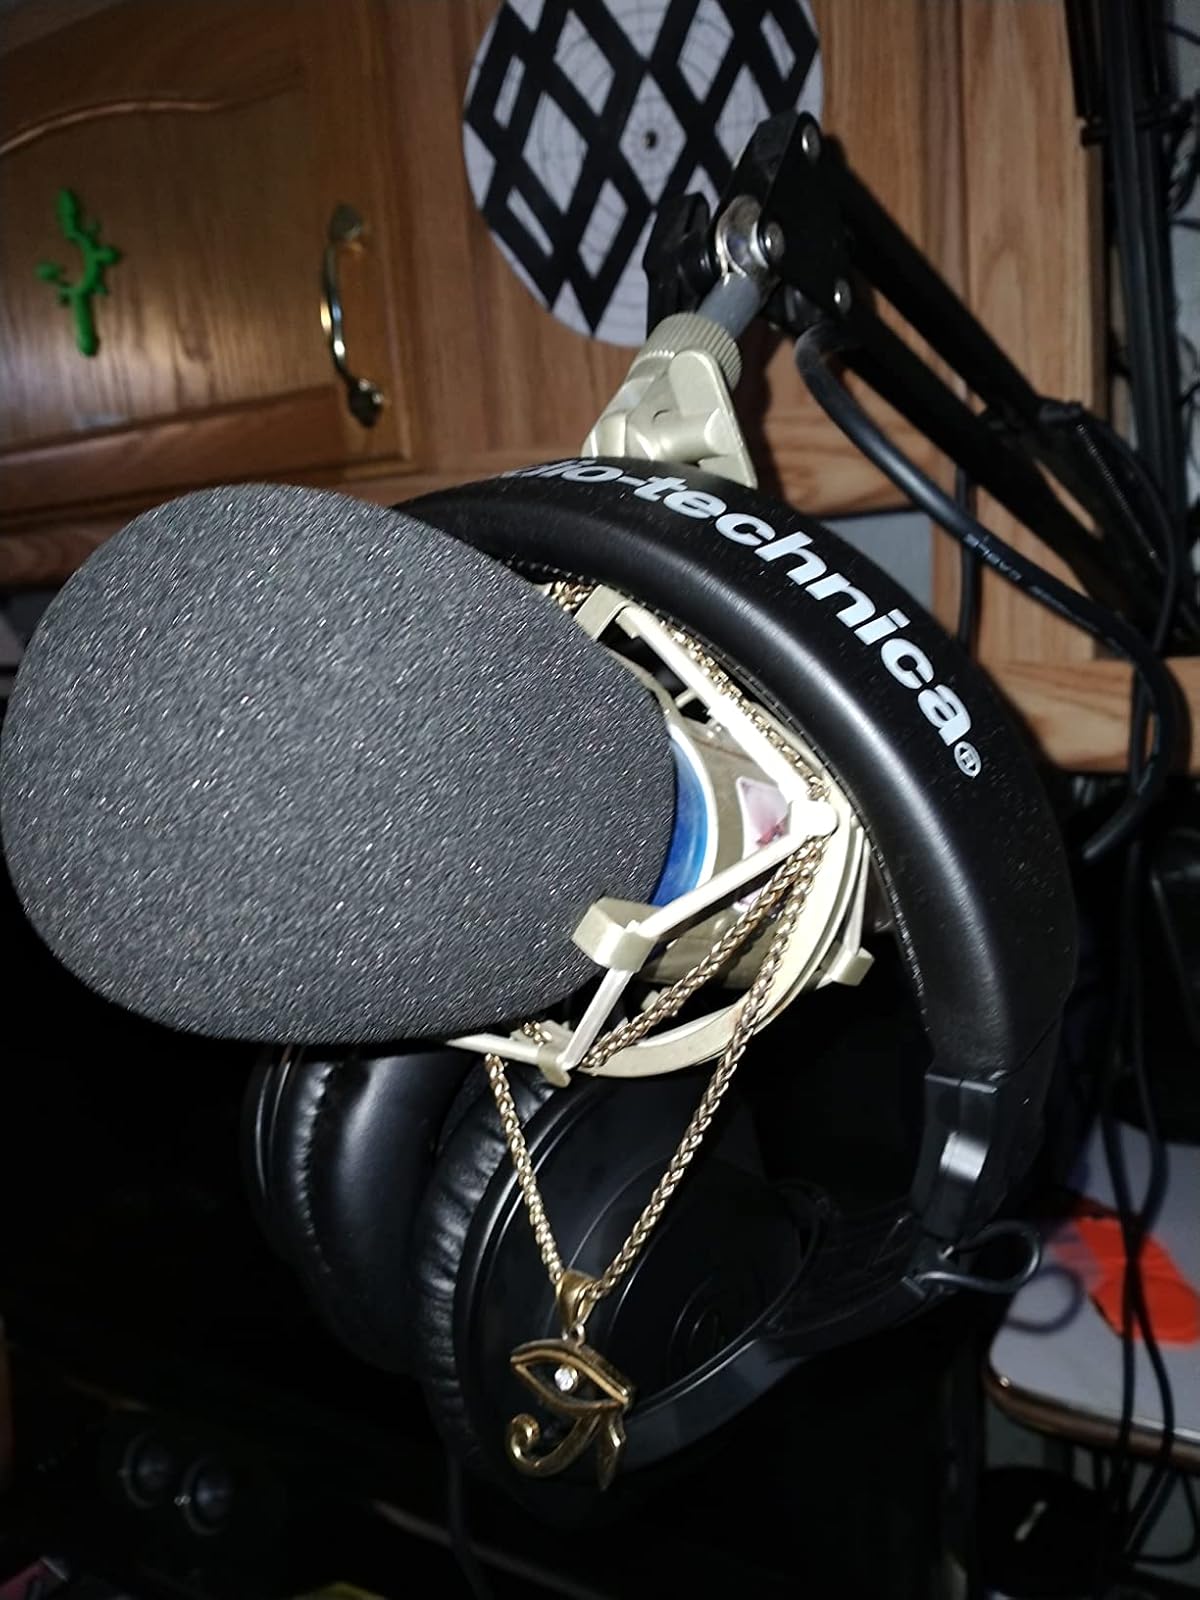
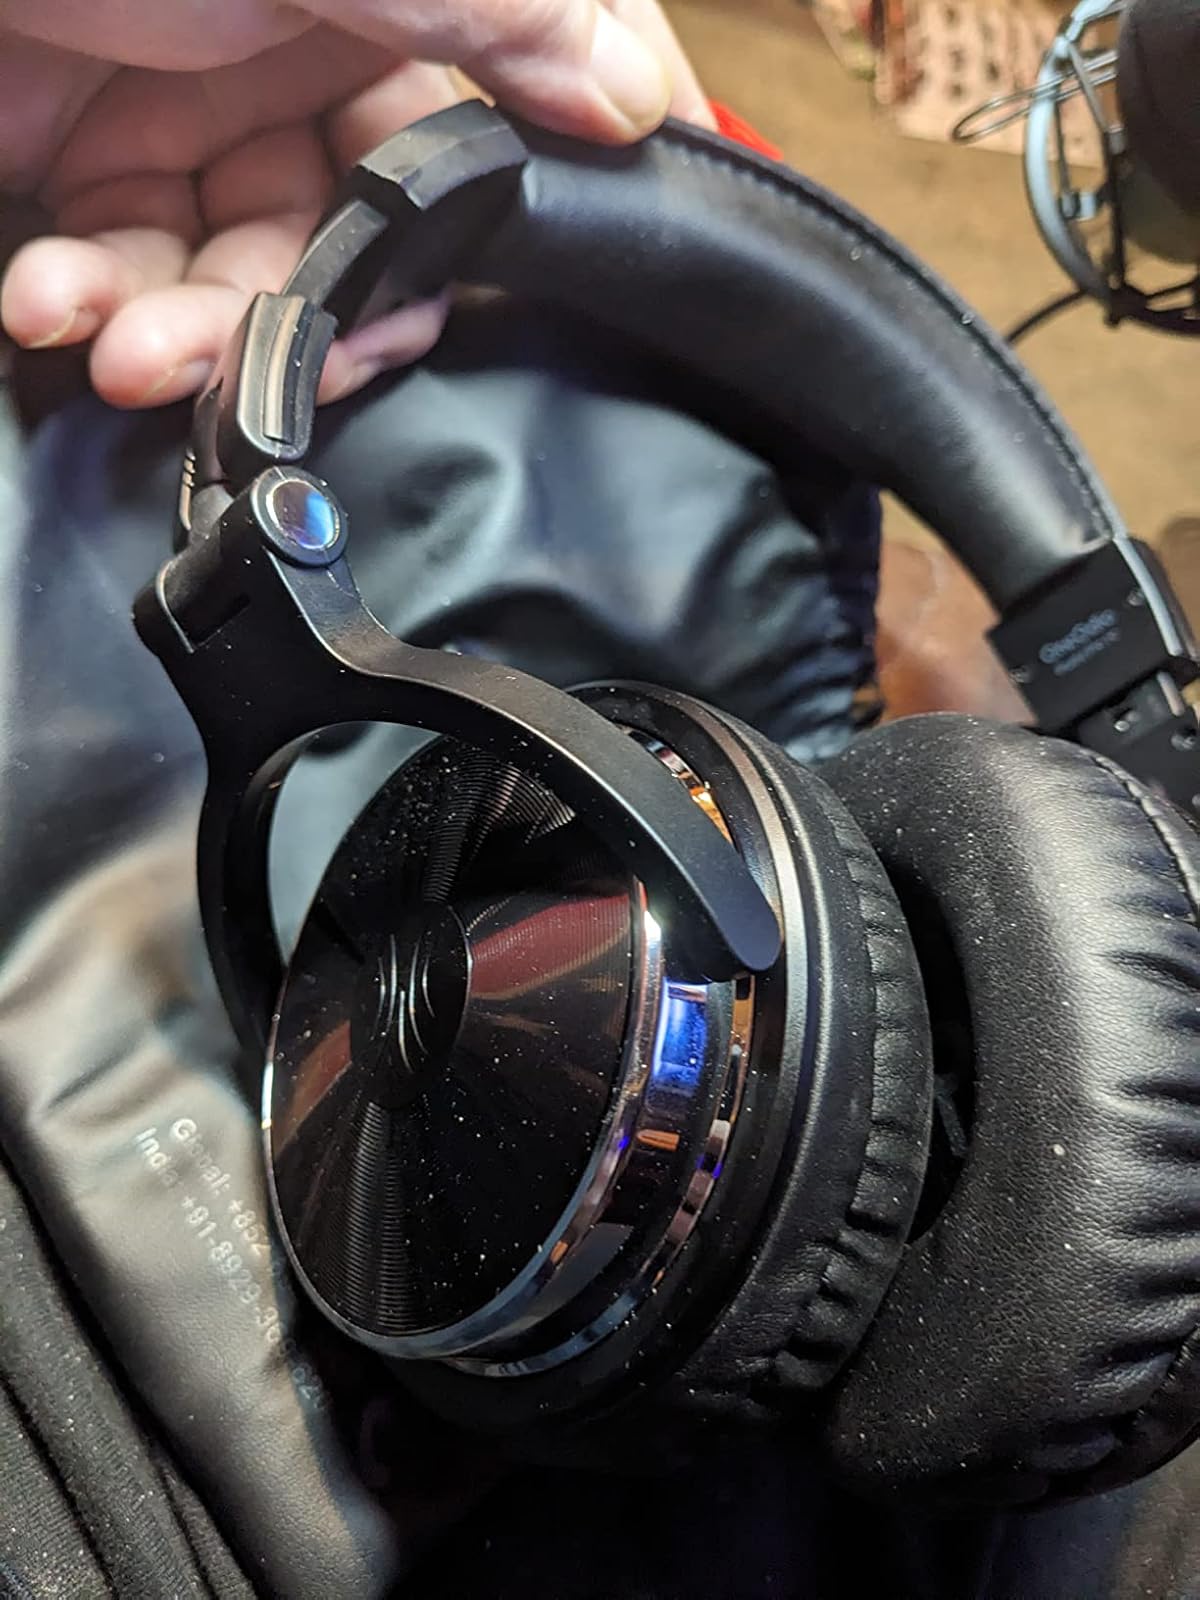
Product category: headphones
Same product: no